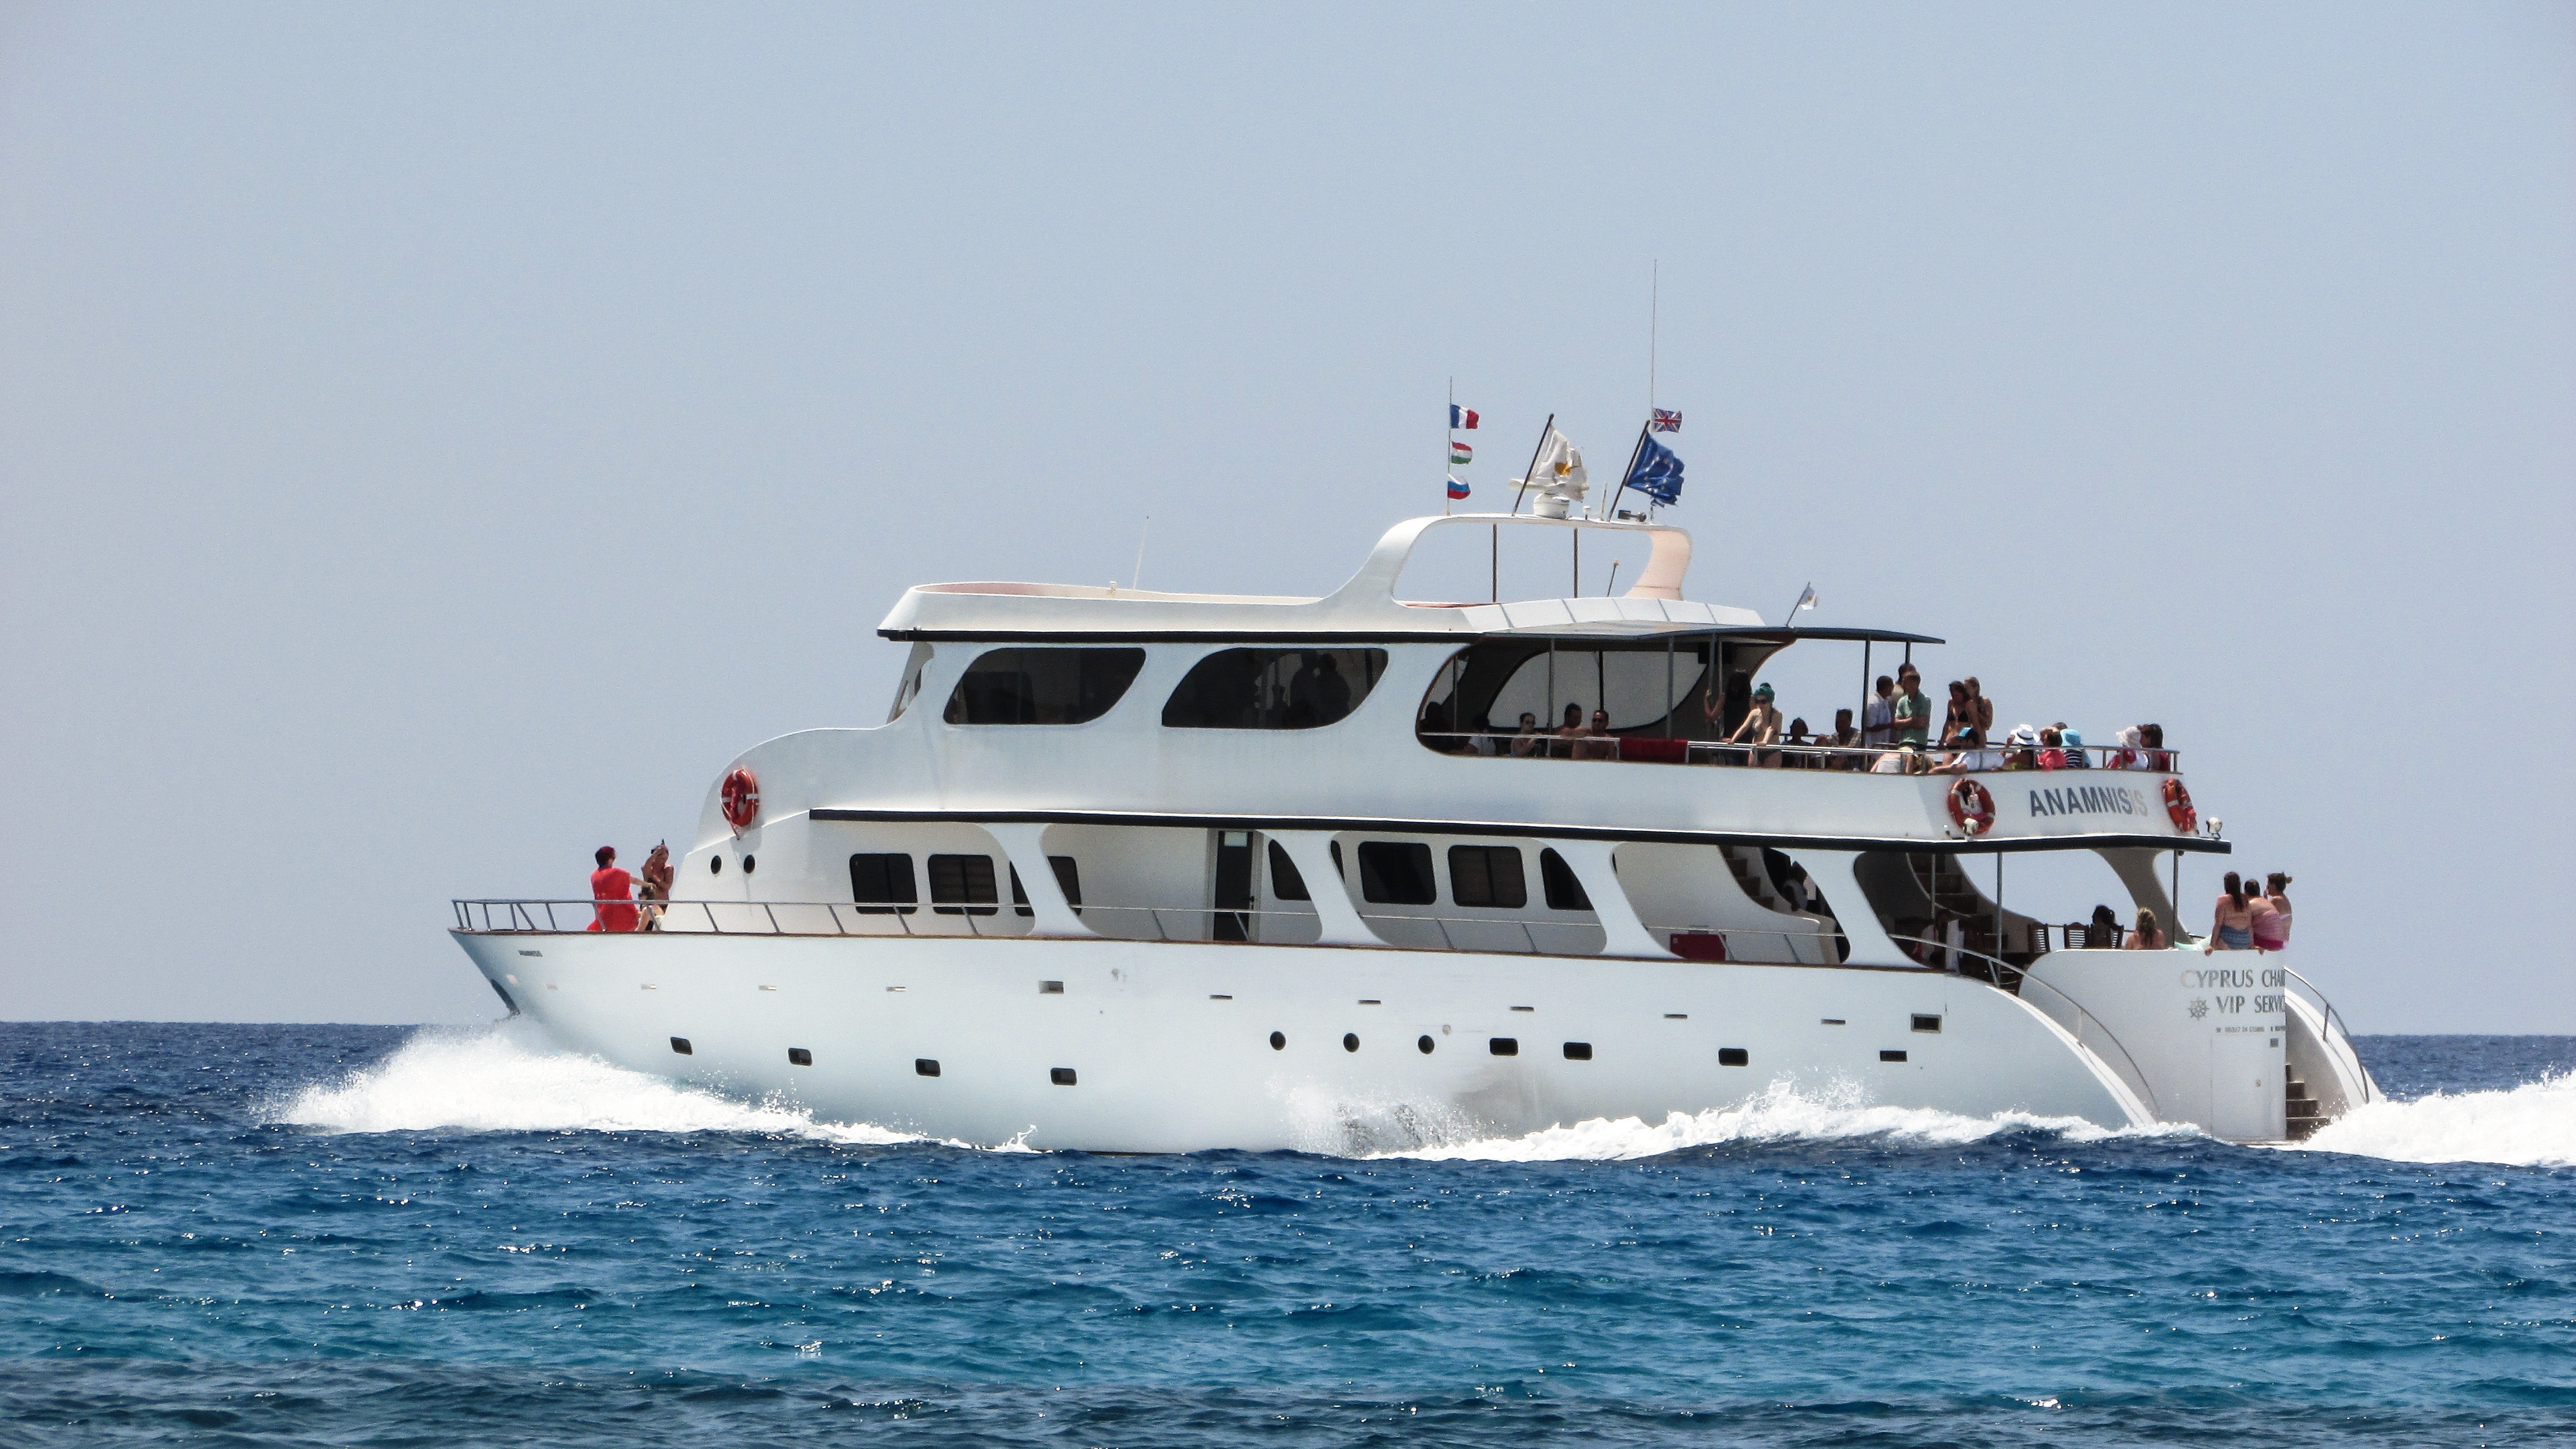
sea, boat, ship, vacation, vehicle, yacht, tourism, leisure, ferry, holidays, watercraft, cruise boat, motor ship, passenger ship, luxury yacht, pilot boat, patrol boat